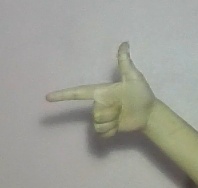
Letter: yaa